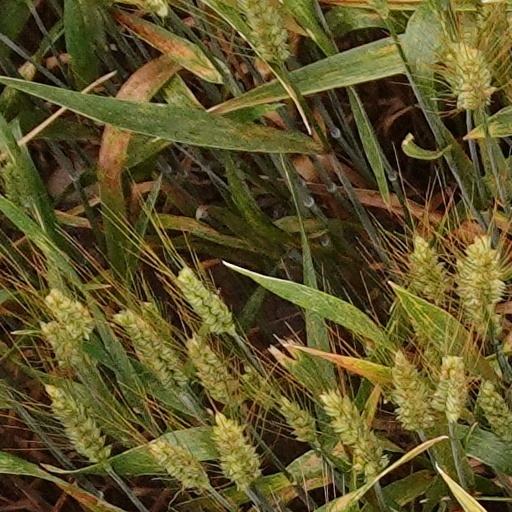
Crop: wheat